Maria Szymanowska

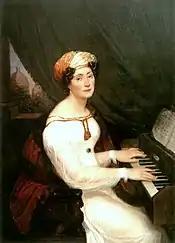
Szymanowska at the piano; portrait by Aleksander Kokular.

Her professional piano career began in 1815, with performances in England in 1818, a tour of Western Europe 1823–1826, including both public and private performances in Germany, France, England (on multiple occasions), Italy, Belgium and Holland. A number of these performances were given in private for royalty; in England alone during 1824, her performance schedule included concerts at the Royal Philharmonic Society (18 May 1824), Hanover Square (11 June 1824, with members of the royal family present) and other performances for several English dukes.